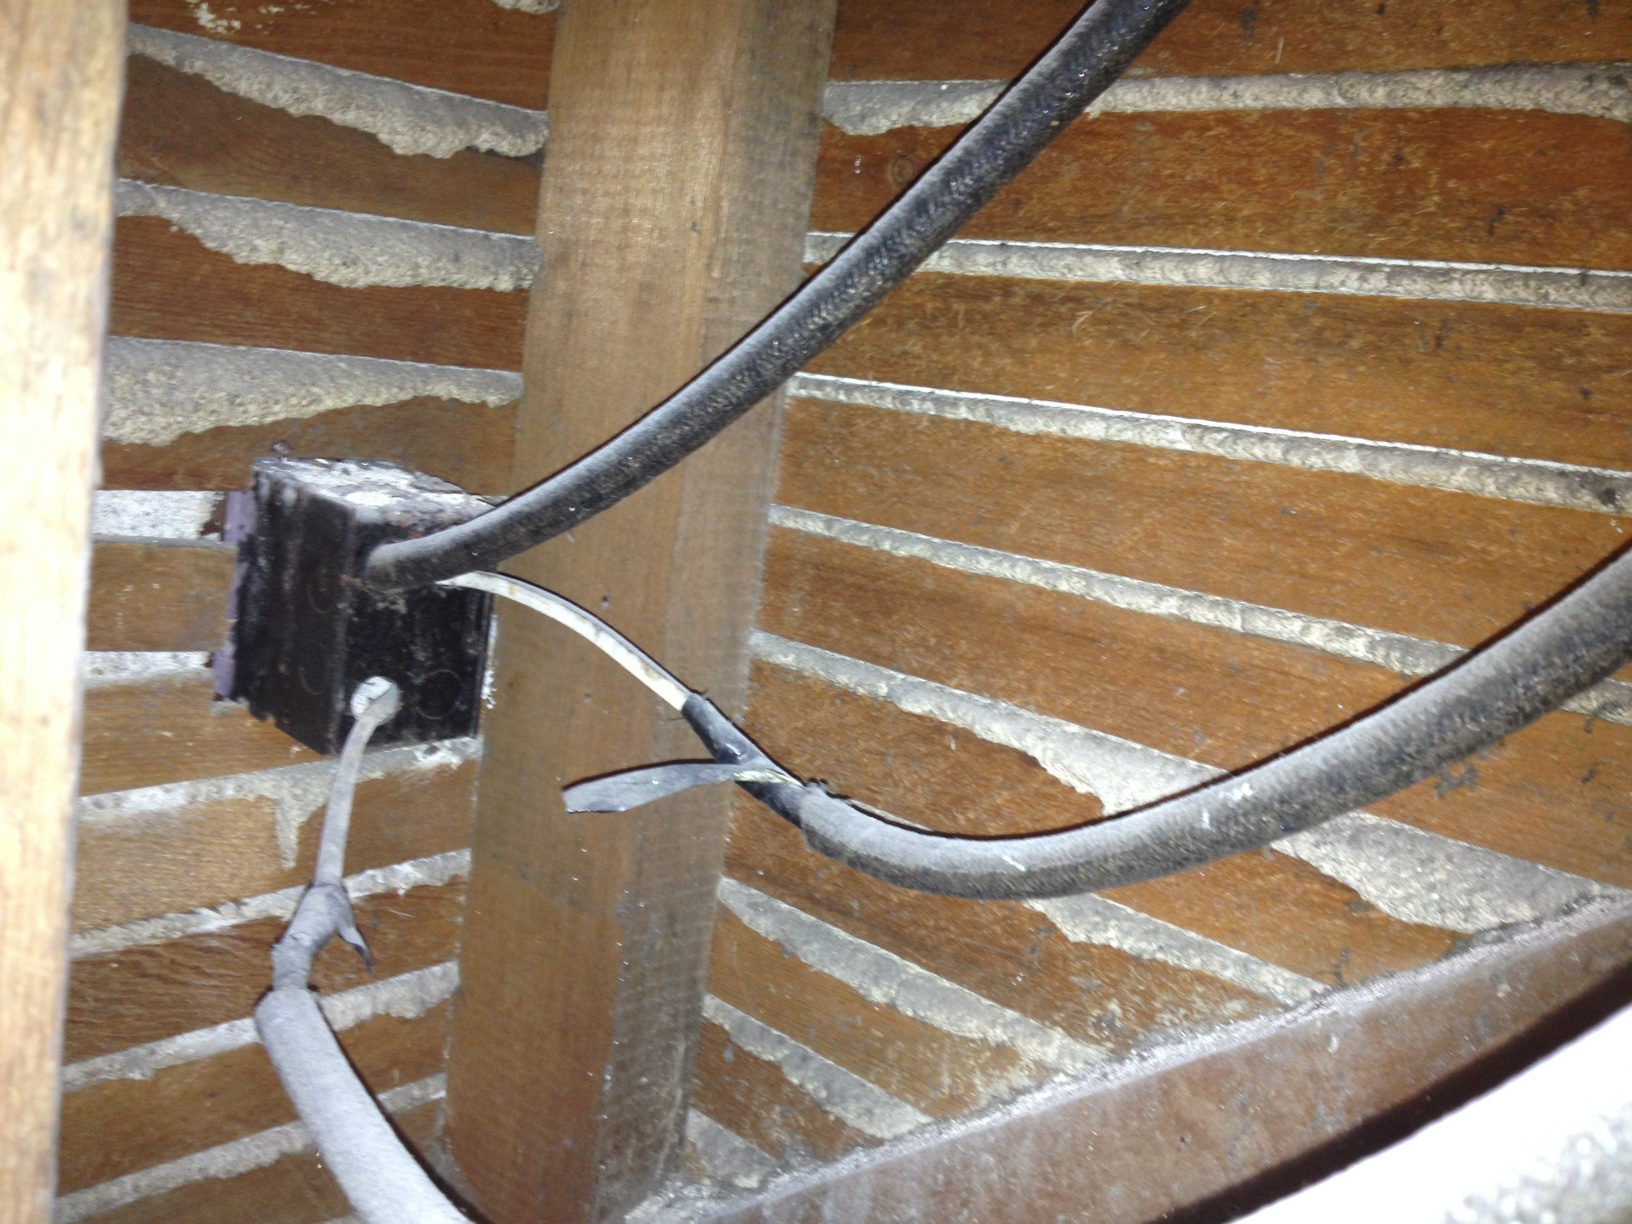Question: What kind of wine is this?
Answer: unanswerable